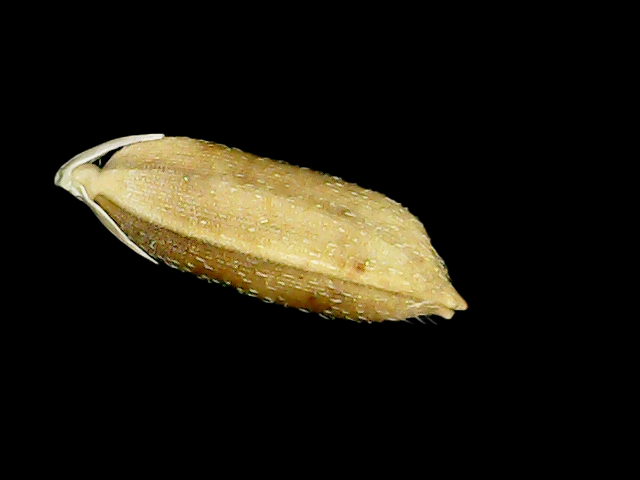
Rice variety: Bd51